USS Constellation (CV-64)

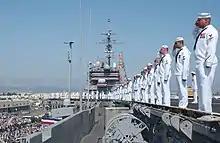
"Constellation"s crew on deck during the ship's decommissioning ceremony in San Diego, 7 August 2003

Following an abbreviated turnaround cycle, "Constellation" prepared for her final deployment and the opportunity to fight in the Global War on Terrorism. She departed on 2 November 2002, leading Cruiser-Destroyer Group 1 under the command of Rear Admiral Barry M. Costello. She was soon supporting Operation Enduring Freedom; on 17 December she entered the Persian Gulf to begin OSW missions. On 19 March 2003, with two carriers in the eastern Mediterranean and three in the gulf, Operation Iraqi Freedom commenced. "Connie" was designated a night carrier and remained on station throughout the major ground combat phase. She launched more than 1,500 sorties and CVW-2 aircraft delivered over 1.7 million pounds (770,000 kg) of ordnance. While one aircraft was lost in an operational mishap, there were no fatalities.